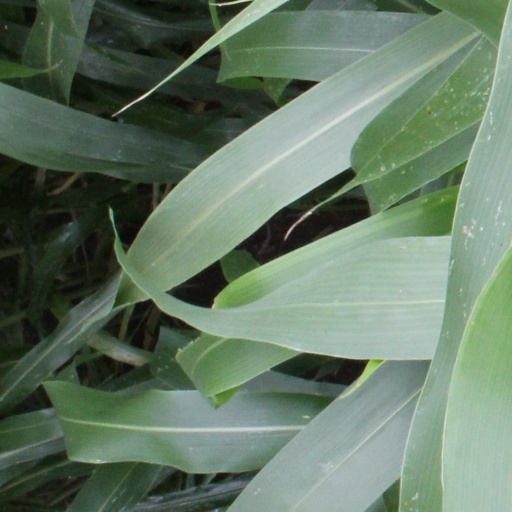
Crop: sorghum